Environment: real
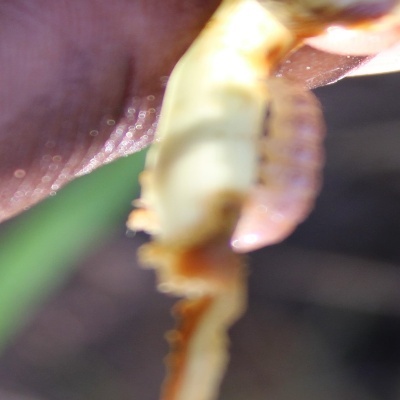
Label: fall_armyworm